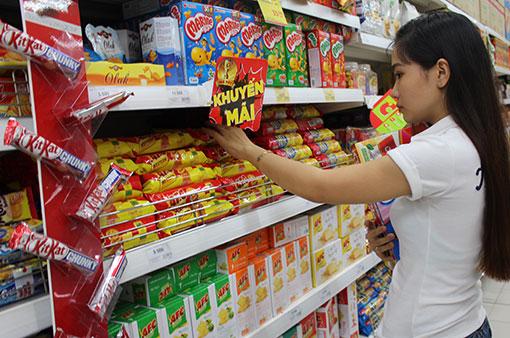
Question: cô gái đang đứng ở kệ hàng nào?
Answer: cô gái đang đứng ở kệ bánh kẹo